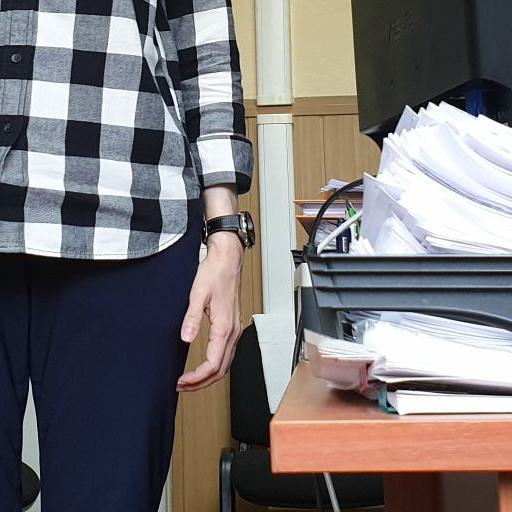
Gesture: no_gesture